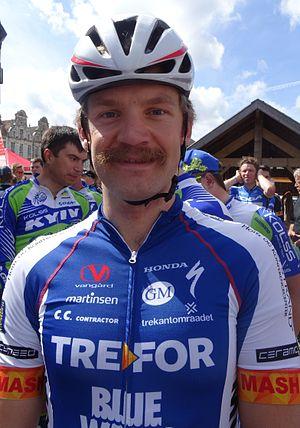
Reportage photographique réalisé le dimanche 25 mai 2014 à l'occasion du départ et de l'arrivée de la troisième étape du Paris-Arras Tour 2014 à Arras, Pas-de-Calais, Nord-Pas-de-Calais, France. Depicted person&#58
Rasmus Christian Quaade, né le 7 janvier 1990 à Valby, est un coureur cycliste danois, membre de l'équipe Riwal Securitas.
La saison 2014 de l'équipe cycliste Trefor-Blue Water est la troisième de cette équipe.